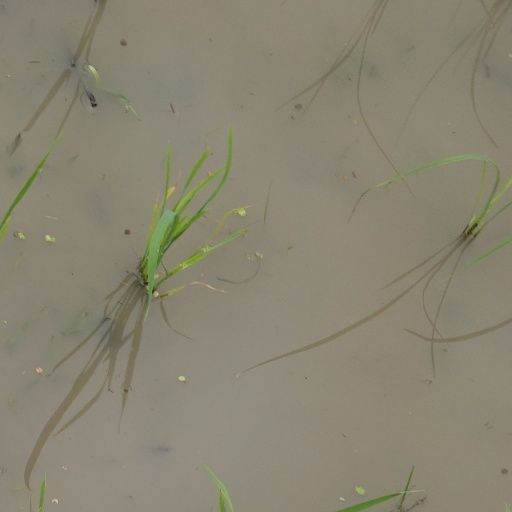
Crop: rice